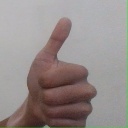
अक्षर: थ